Reginald Kell

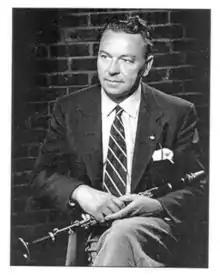
Kell c. 1950s

Reginald Clifford Kell (8 June 19065 August 1981) was an English clarinettist. He was noted especially for his career as a soloist and chamber music player. He was the principal clarinettist in leading British orchestras, including the London Philharmonic, Philharmonia, and Royal Philharmonic, and was also active as a solo recording artist.